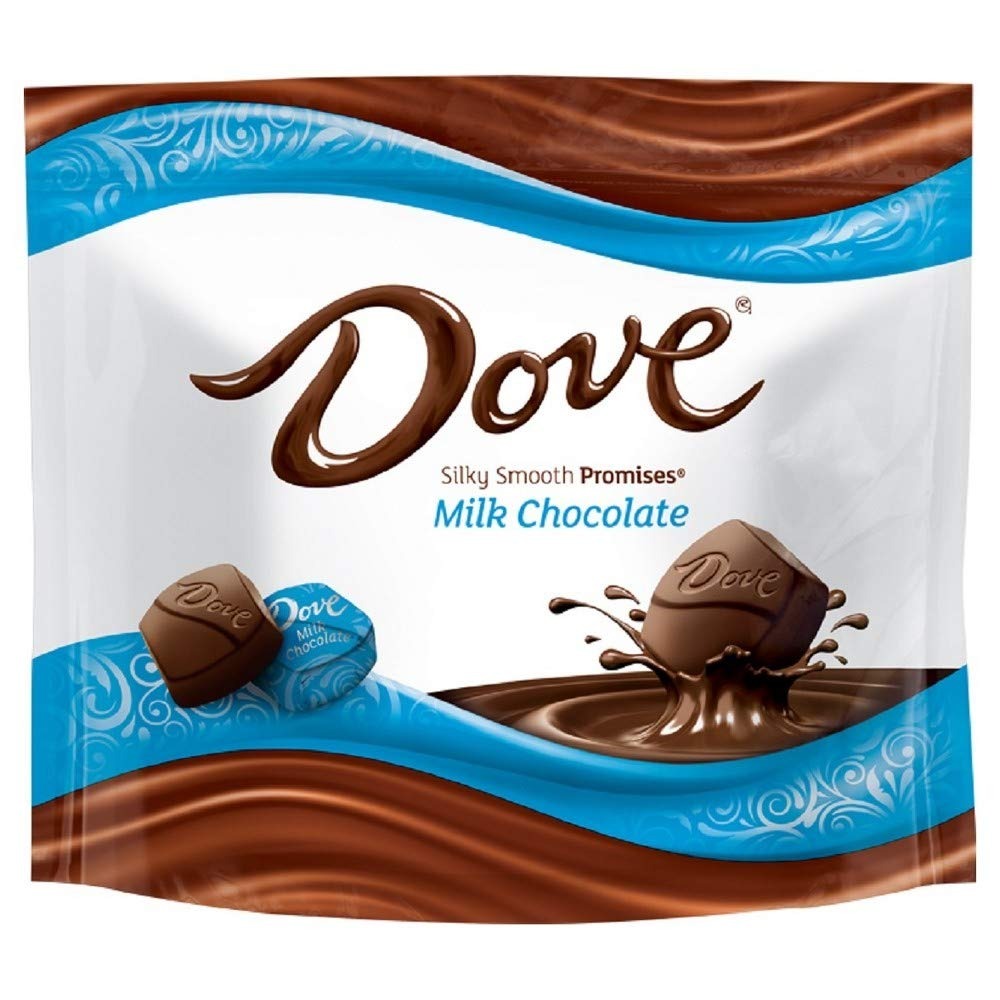
Item Name: Dove Promises Milk Chocolate Candies - 8.5oz (Pack of 6)
Bullet Point 1: Milk Chocolate Candies: Made with rich milk chocolate for a deliciously sweet treat
Bullet Point 2: Ball Shape: Fun and festive shape that makes these candies perfect for sharing
Bullet Point 3: Dove Brand: From the trusted Dove brand known for quality chocolate
Bullet Point 4: 6 Ounce Bag: Contains a 6 ounce bag of milk chocolate candies for sharing
Bullet Point 5: Individually Wrapped: Each candy is individually wrapped for freshness and convenience
Value: 51.0
Unit: Ounce

Price: 9